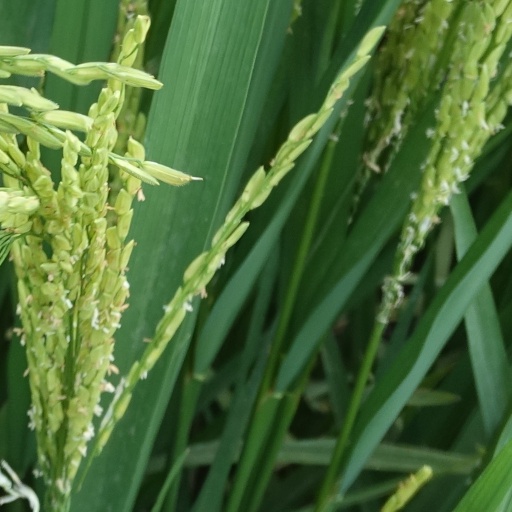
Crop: rice